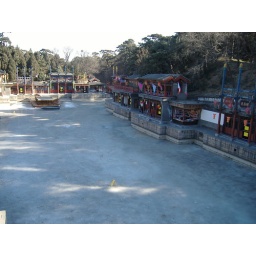
The river and lake around the palace were completely frozen.